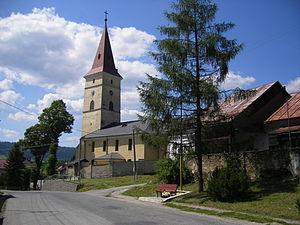
Švedlár est un village de Slovaquie situé dans la région de Košice.